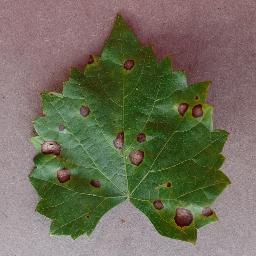
Label: Grape___Black_rot